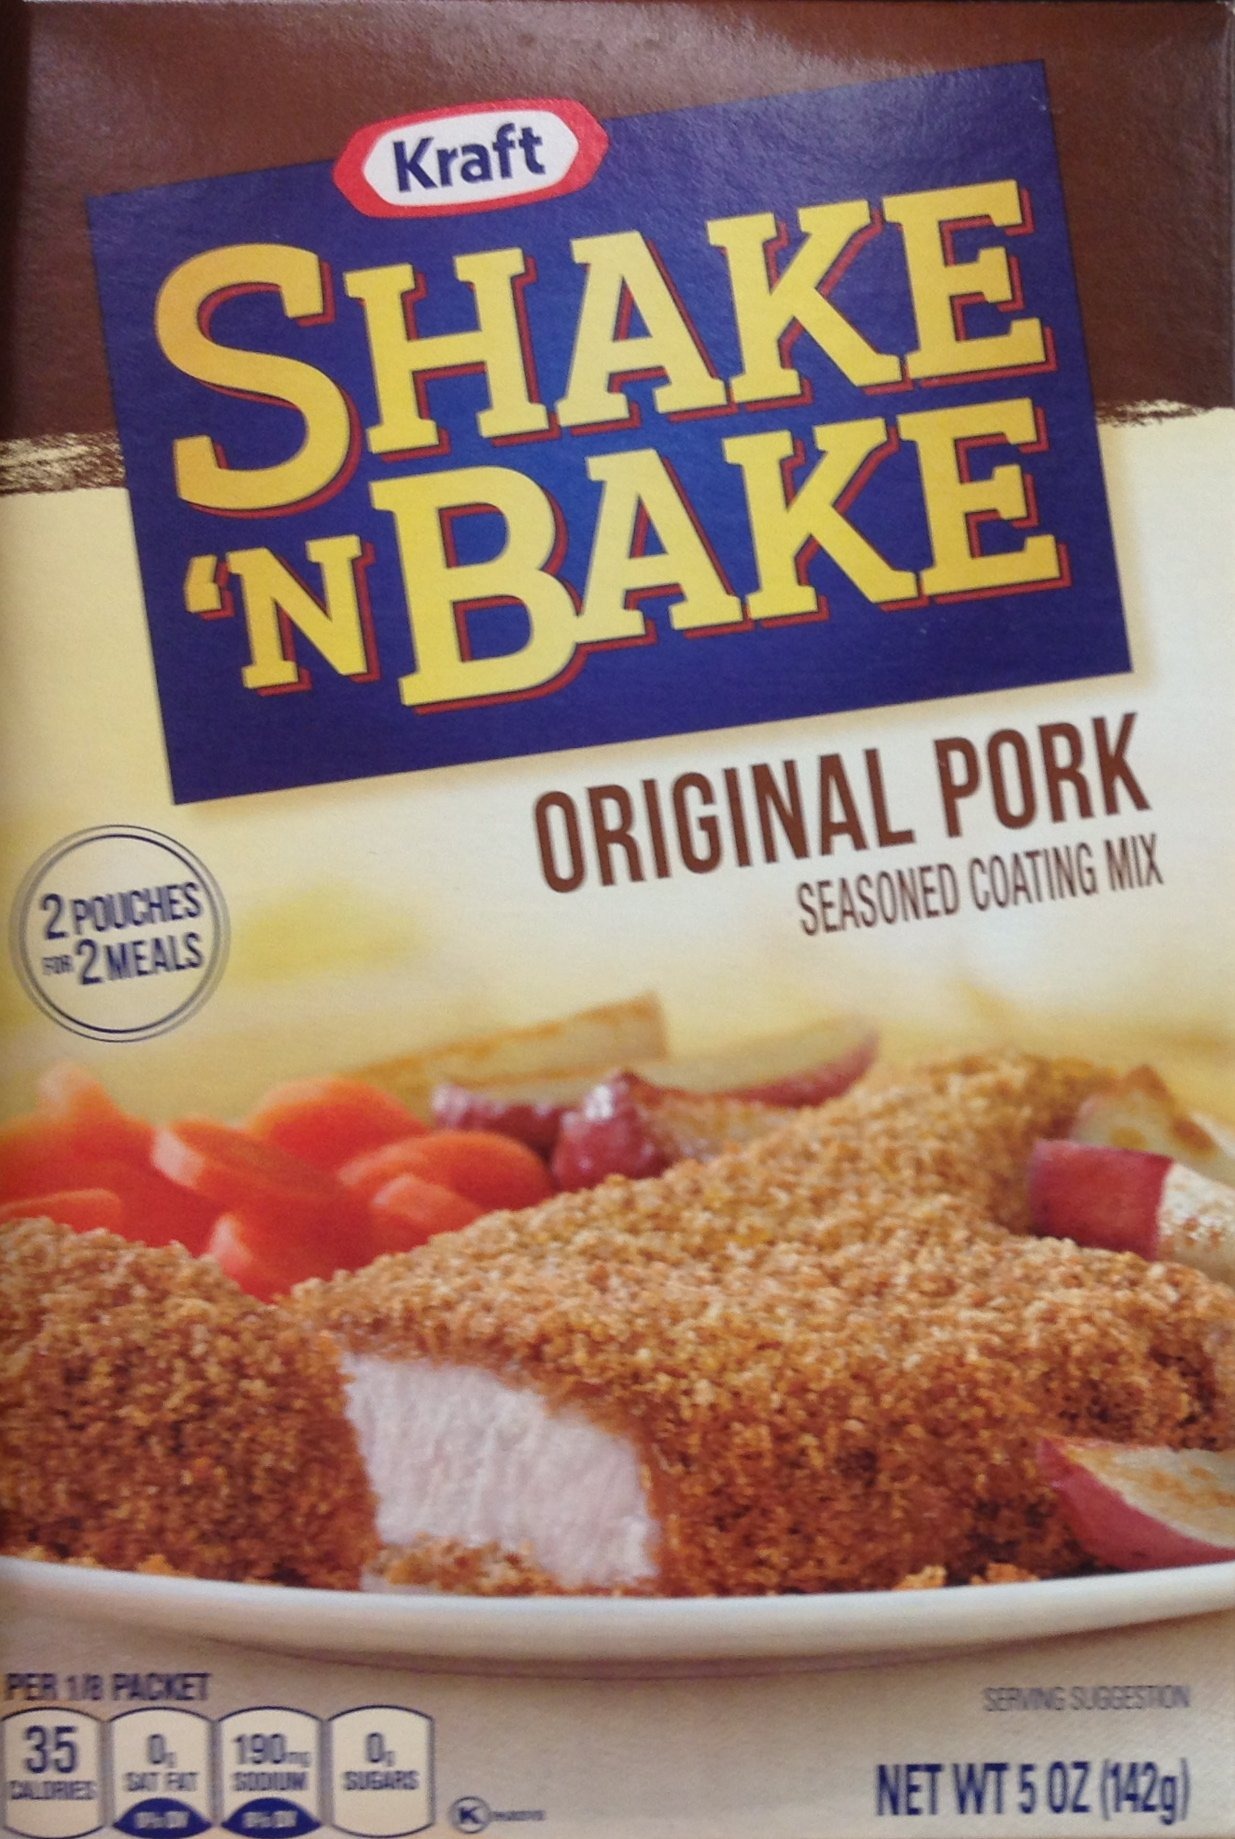
Item Name: Shake 'N Bake ORIGINAL PORK Seasoned Coating Mix 5oz. (9 Boxes)
Value: 45.0
Unit: Ounce

Price: 4.28